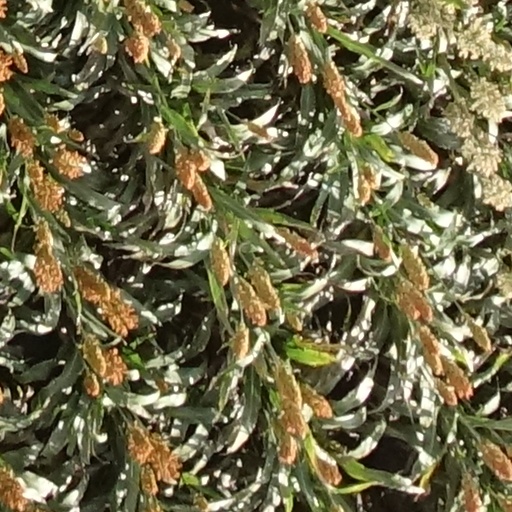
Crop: sorghum